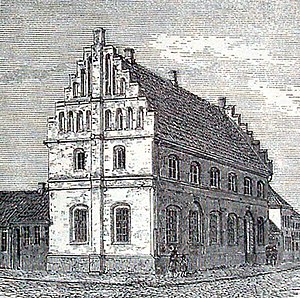
Ribe gamle Rådhus
Tegning af Ribe gamle Rådhus i Nordens Historie.
Ribe gamle Rådhus eller Det gamle Rådhus er et rådhus fra slutningen af 1400-tallet, der ligger ved Von Støckens Plads i Ribe. Selvom det nogle gange nævnes som Danmarks ældste rådhus, så er Næstved Gamle Rådhus omtrent et halvt århundrede ældre, idet bygningen stammer fra omkring 1450.